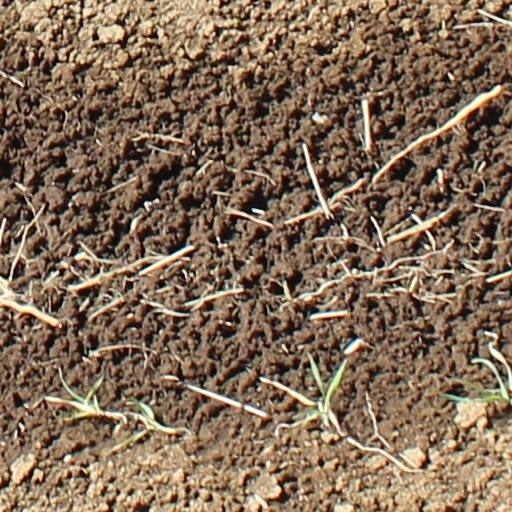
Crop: wheat